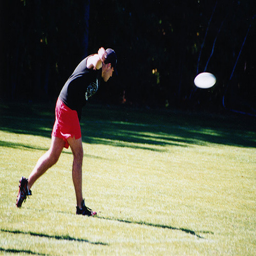
A man standing on top of a grass covered field behind a white frisbee.
A person running towards a white frisbee.
A man that is standing in the grass with a frisbee.
A man is outside playing a game of frisbee.
A frisbee player throws the frisbee across the grass.